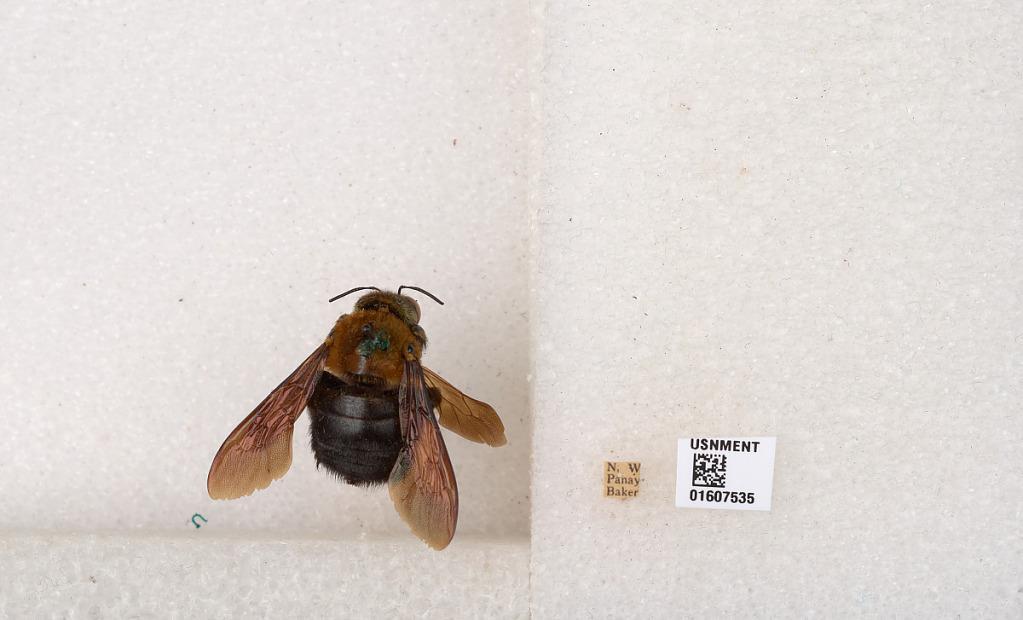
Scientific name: Xylocopa (Koptortosoma) cuernosensis (Cockerell)
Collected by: Baker
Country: Philippines
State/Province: Western Visayas
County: Capiz
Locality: N. W Panay
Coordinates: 11.1728, 122.504